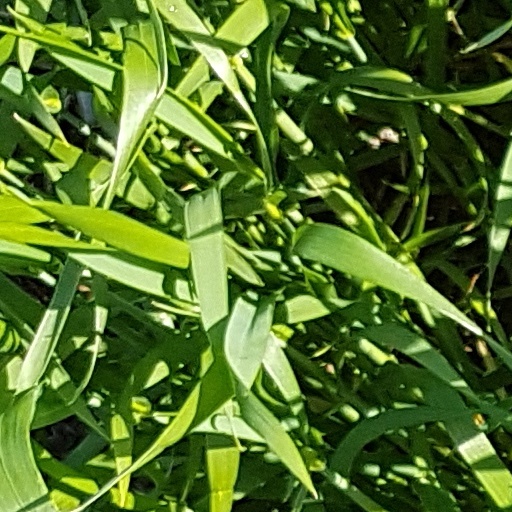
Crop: wheat